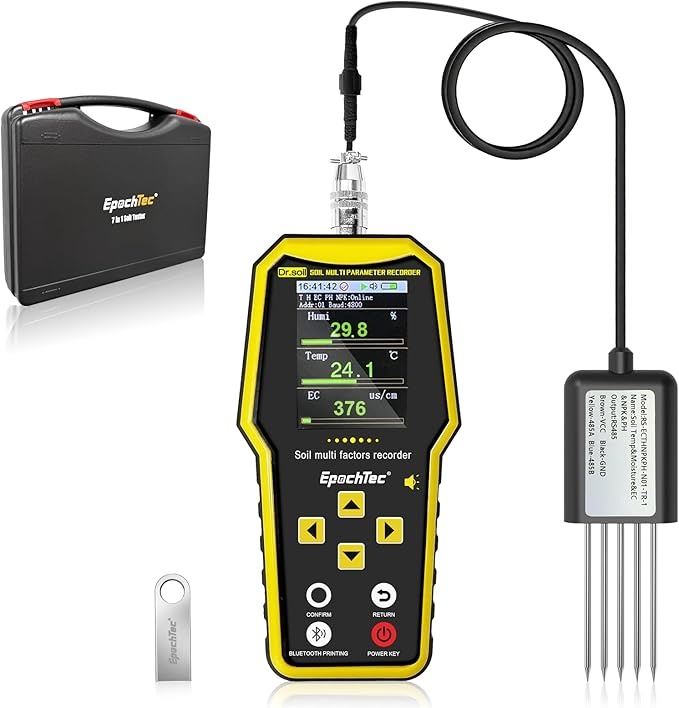
7 in 1 Soil Tester, ±1% High Precision Digital NPK Tester/Soil Moisture Meter/PH Tester/Temperature/EC Monitor for Agriculture, Plant Cultivation, Geological Survey with Data Storage & Export
About This Ultra-High Precision: Professional 7-in-1 soil tester with advanced technology, imported chips, and 5 stainless steel 316 3-proof probes, ensuring >99% accuracy, stability, and durability for reliable data to support optimal plant growth. 2.8" large LCD screen with multi-function buttons for easy operation. Ultra-sensitive, it delivers results ＜5s, and the backlight function enables easy reading at night. 1-Million Data Storage Capacity: Easily check real-time and historical data. Connect to a computer to view data curves, with TXT/PDF/EXCEL export formats for convenient analysis Ultra-Long Standby: Equipped with a 5000mAh rechargeable battery, it supports over 8 hours of continuous use. Eco-friendly, it eliminates the hassle of buying or replacing batteries. Automatic Alarm/Deactivation: Customize pH, moisture, temperature, EC, and NPK (nitrogen, phosphorus, potassium) alarm values for plants. It quickly detects soil/plant nutrient deficiencies – ideal for agriculture, forestry, gardening, research, surveying, and more. Overview Brand : EpochTec Color : Black-Yellow Material : Plastic, Stainless Steel Item dimensions L x W x H : 3.48 x 1.97 x 6.85 inches Special Feature : Multi-functional Testing
Brand: Leafy Corner
Category: Hardware > Tools > Measuring Tools & Sensors > PH Meters > Digital pH Meters